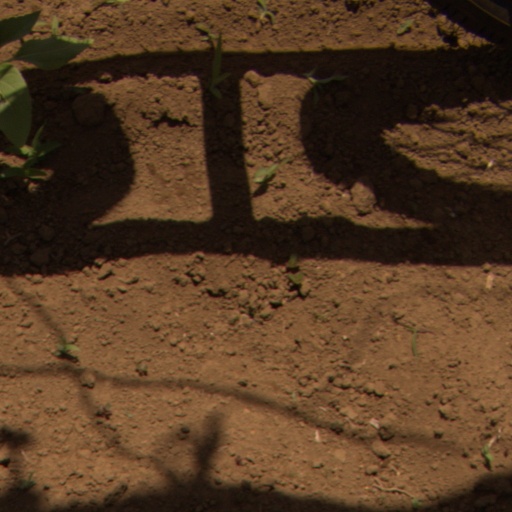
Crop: Jerusalem artichoke